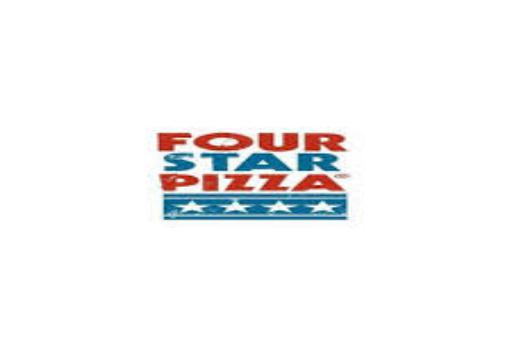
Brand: Four Star Pizza
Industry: Food